Drawknife

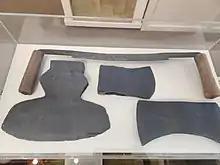
American drawknife circa 1800

Unlike a spokeshave, it "does not" have a closed mouth to control chip formation, and so lacks the spokeshave's superior cutting and shaving precision.